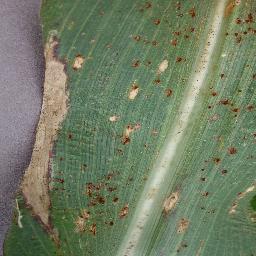
Label: Corn___Northern_Leaf_Blight